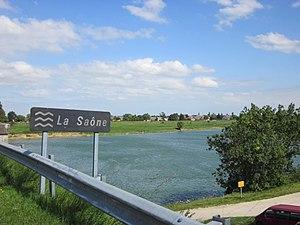
Verjux - La Saône
Verjux est une commune française située dans le département de Saône-et-Loire en région Bourgogne-Franche-Comté.